City Sightseeing

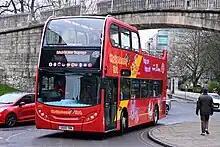
City Sightseeing York Alexander Dennis Enviro400 at the York city walls in March 2023

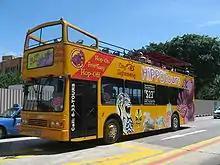
Hippo Tours operation in Singapore in May 2006

City Sightseeing is an open-top, sightseeing tour bus operator. It provides tour bus services in more than 130 cities around the world. As City Sightseeing has grown and expanded, the company now also provides boat tours, sightseeing train tours, and guided walking tours.